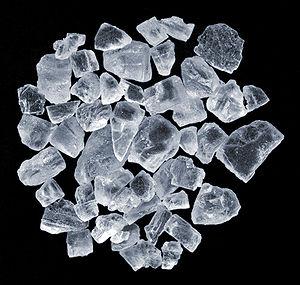
Cette image démontre une vue rapprochée du sel. La taille réelle de cette image est de 2,08cm x 1,93cm. Svenska: En närbild av koksalt. Bildmotivets verkliga mått är 2,08 x 1,93 cm.